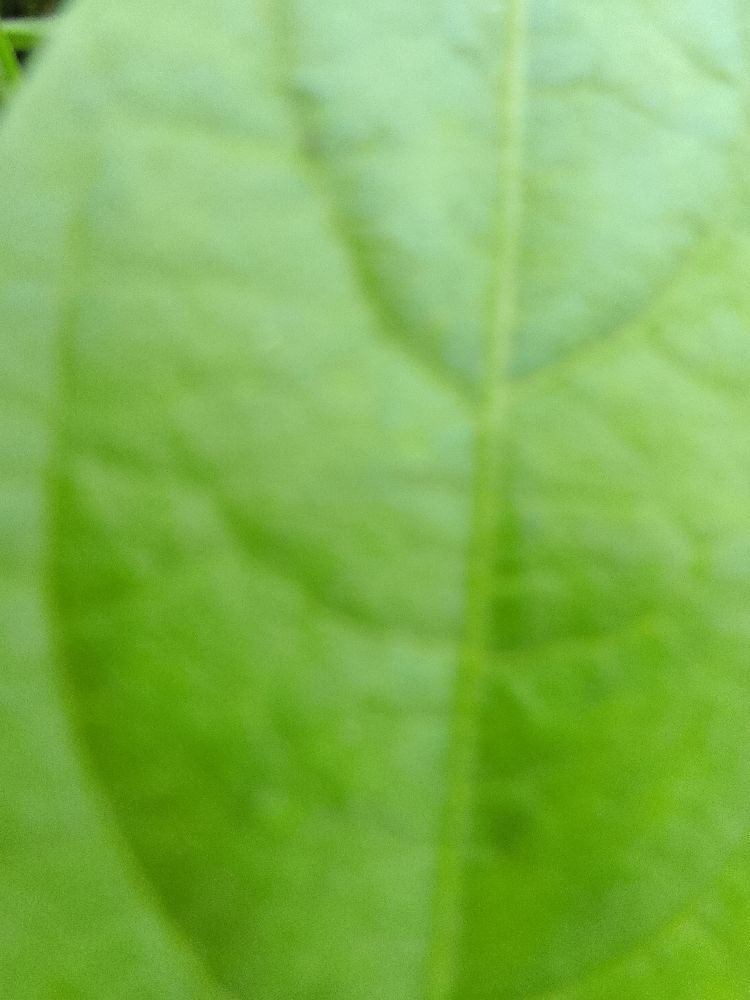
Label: healthy